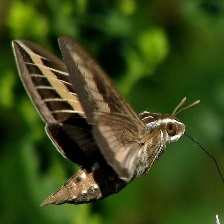
Species: WHITE LINED SPHINX MOTH